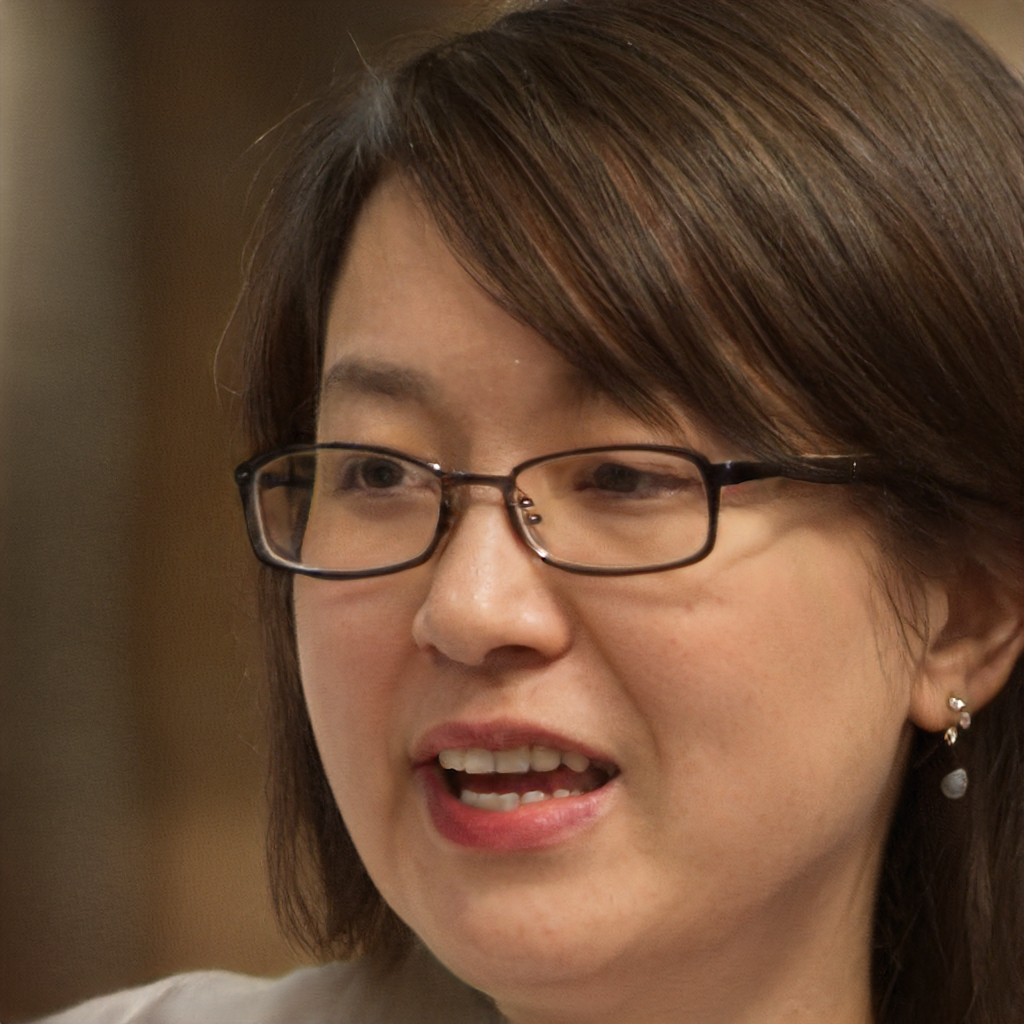
Portrait style: Real Portrait